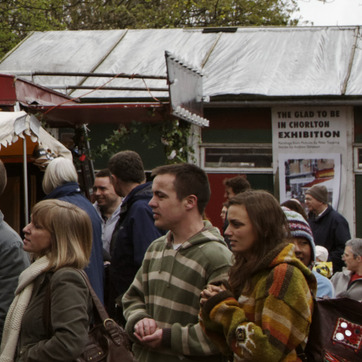
Material: hair